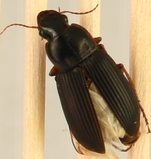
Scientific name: Harpalus pensylvanicus
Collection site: Konza Prairie Agroecosystem NEON (KONA), plot KONA_001